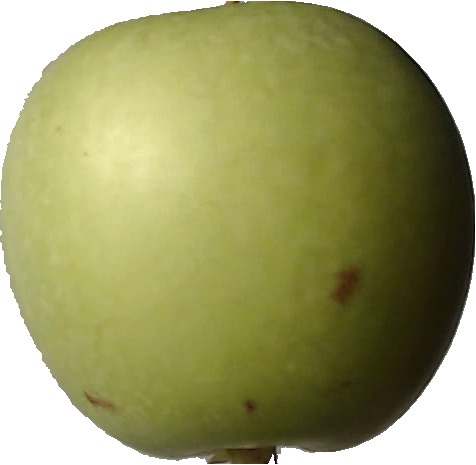
Label: apple_granny_smith_1